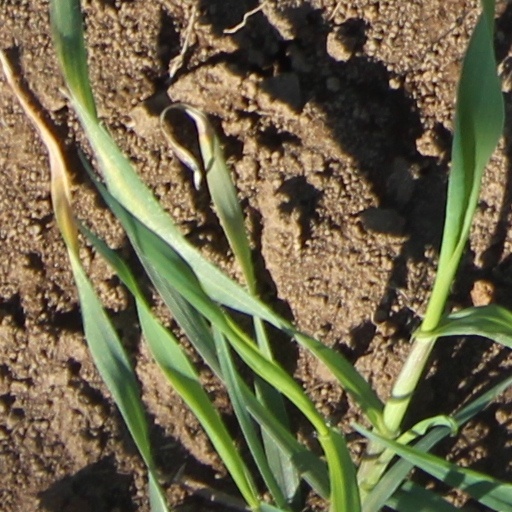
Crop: wheat